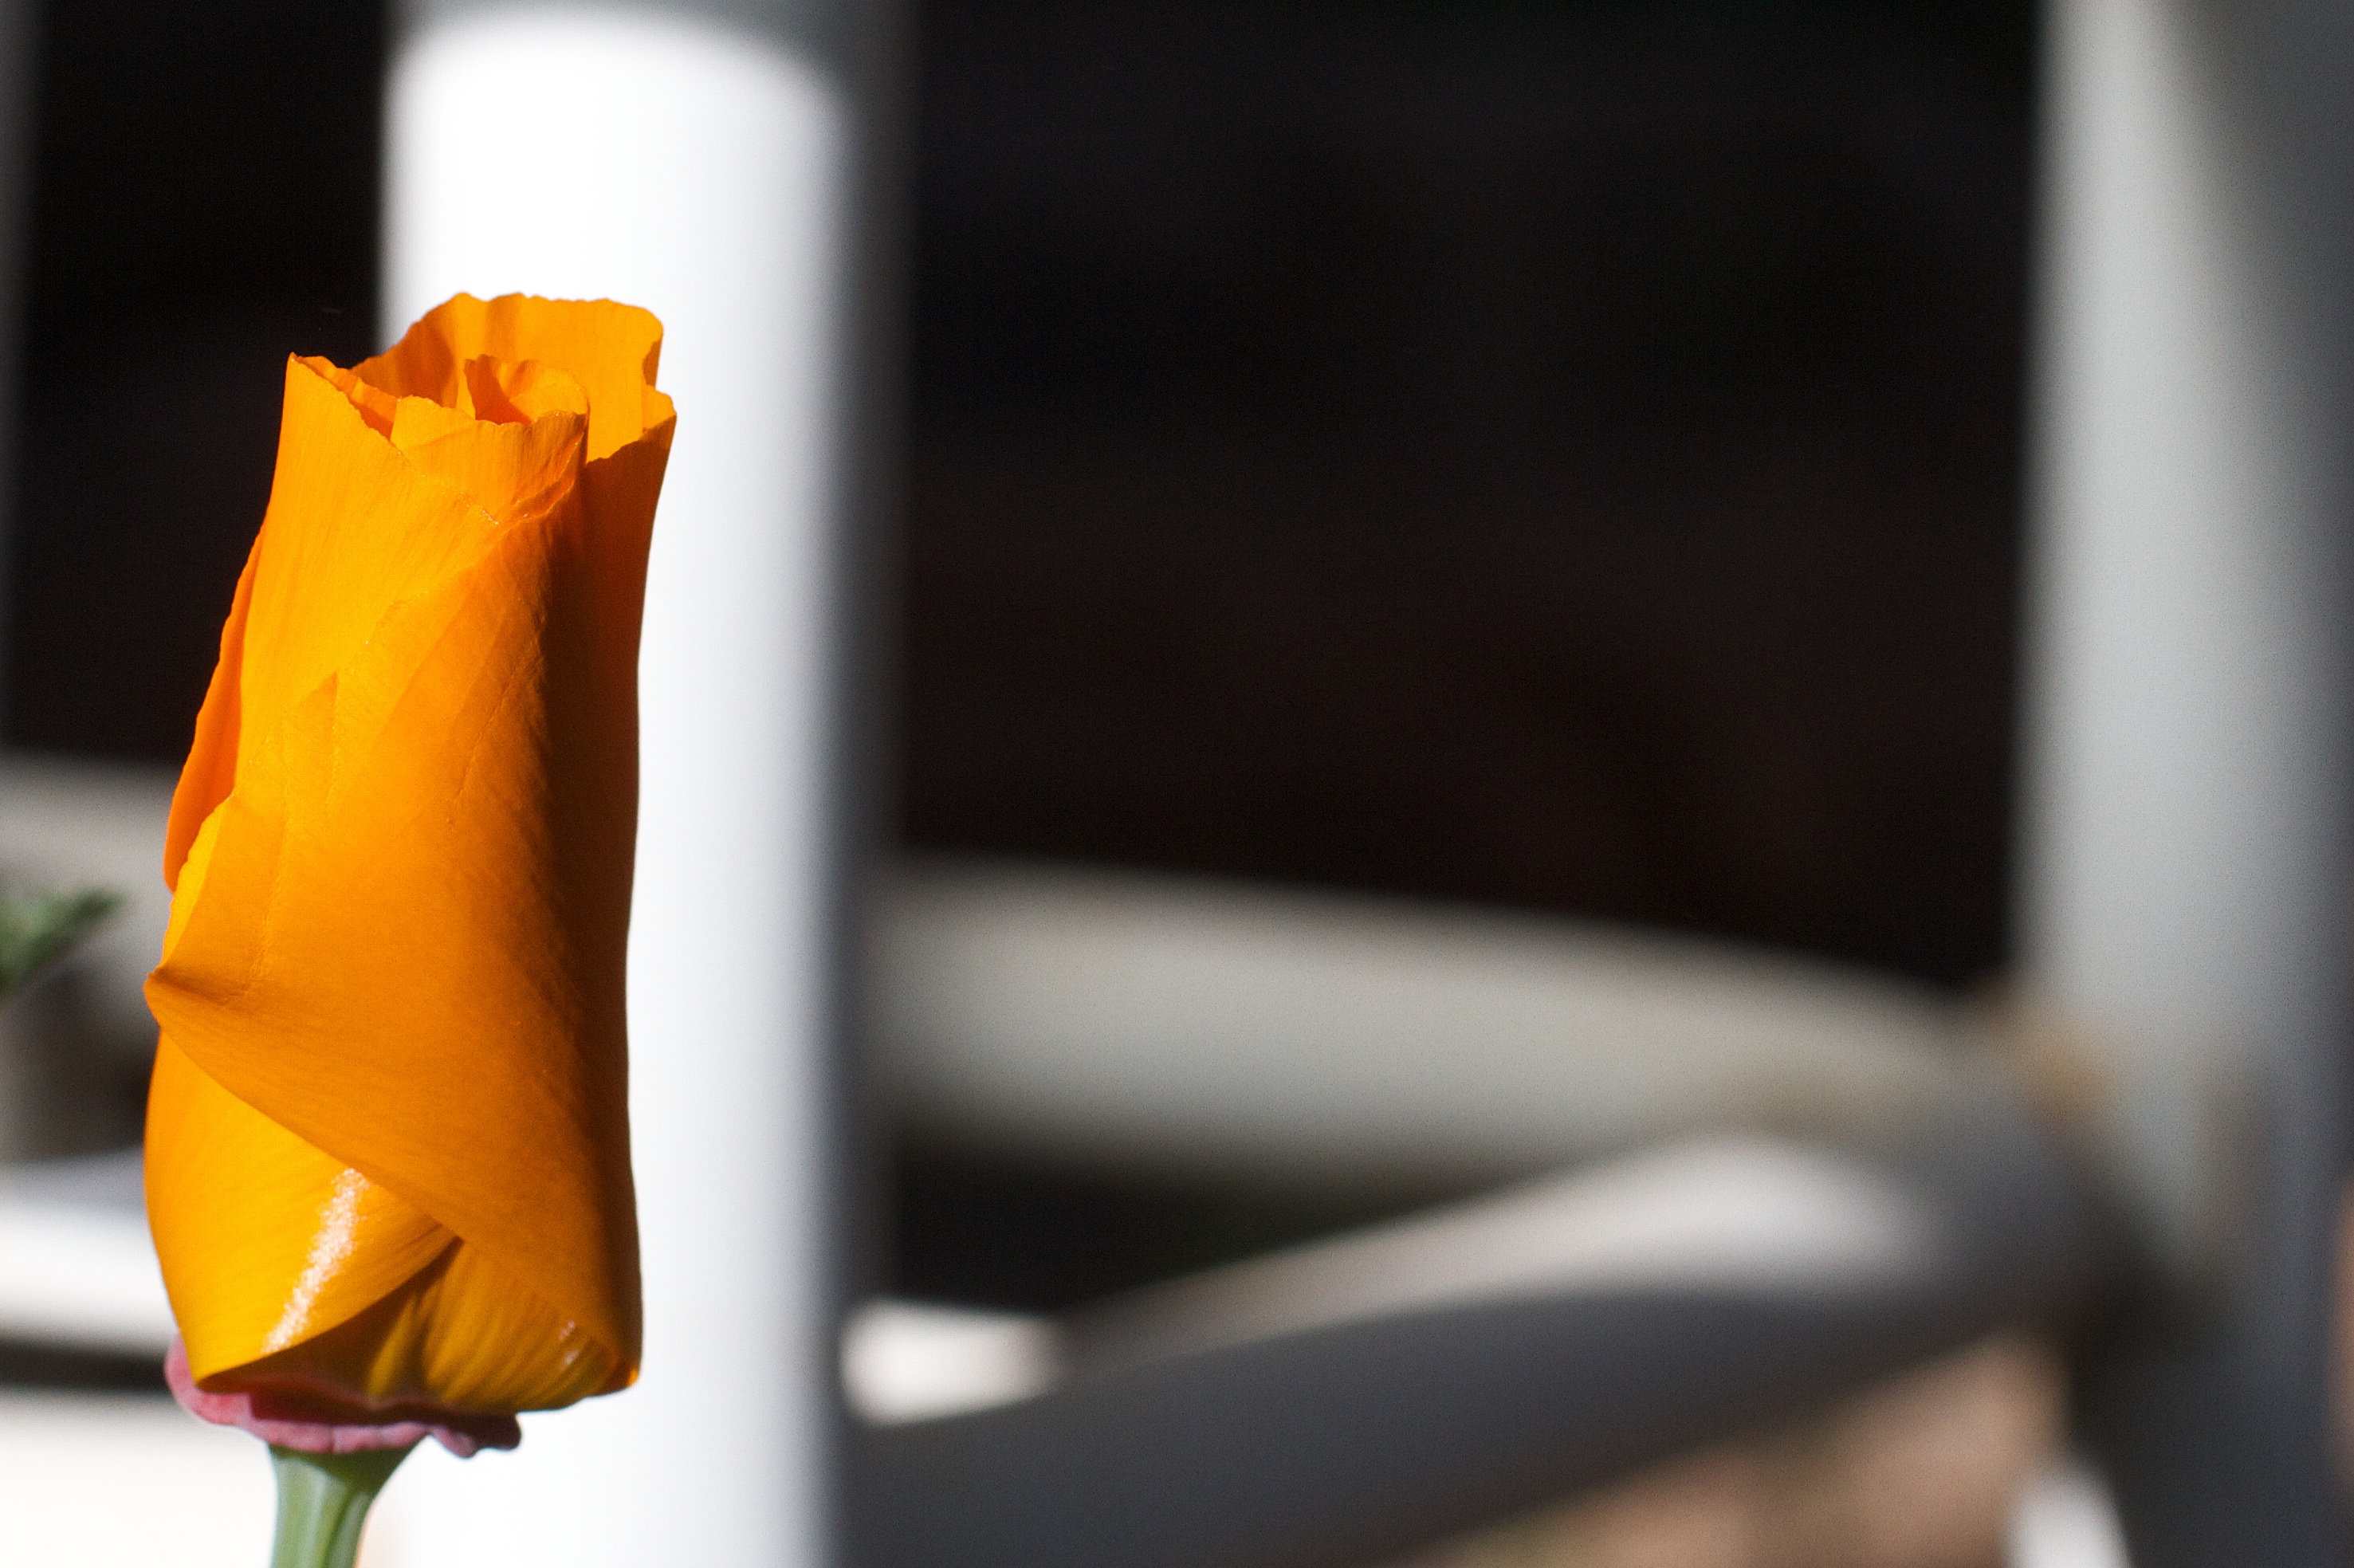
hand, light, flower, red, color, yellow, lighting, close up, poppy, macro photography